Barry Railway Company

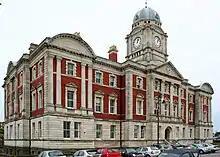
Barry Dock Offices – June 2007

The Barry Railway acquired statutory powers—the (4 Edw. 7. c. ccxxvii) of 15 August 1904—to operate its own steamer fleet, but these powers were considerably restricted, limiting the routes that might be operated. In 1905 the Barry Railway started its own steamer operation with two newly constructed vessels, "Gwalia" and "Devonia" and an 1899 steamer "Westonia". In 1907 the paddle steamer "Barry" was added. 191,000 passengers made steamer journeys via Barry in that year.